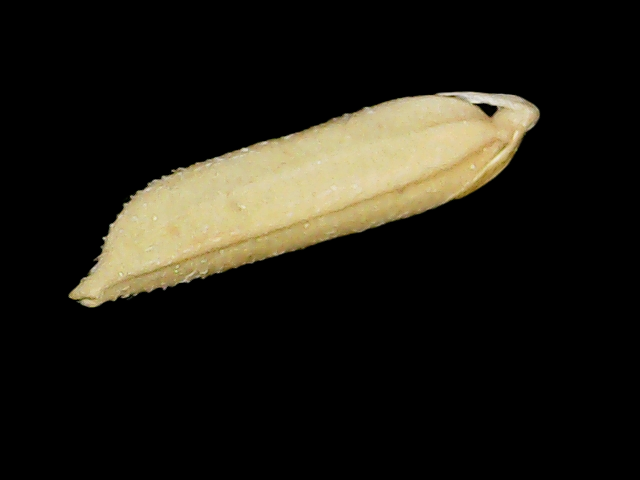
Rice variety: Binadhan19